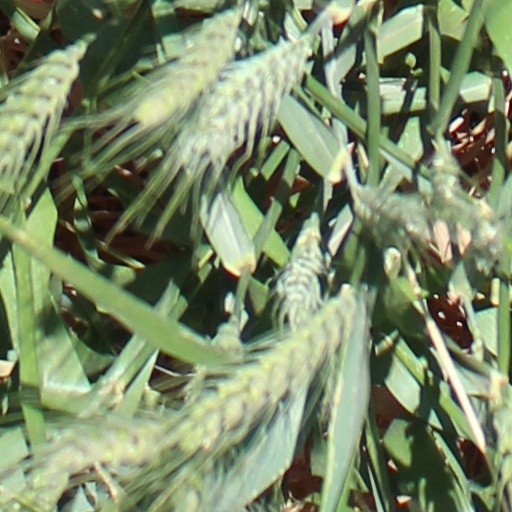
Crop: wheat